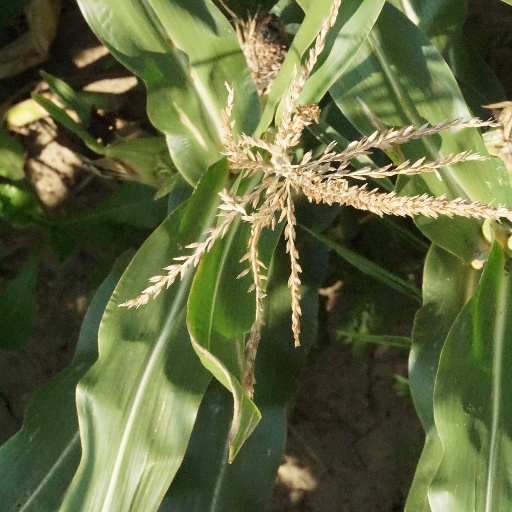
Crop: maize; corn